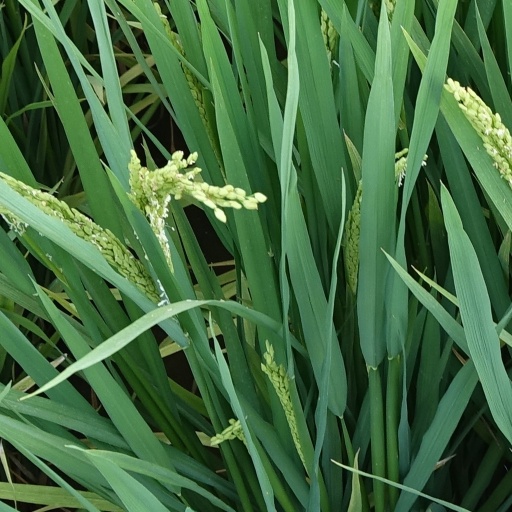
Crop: rice